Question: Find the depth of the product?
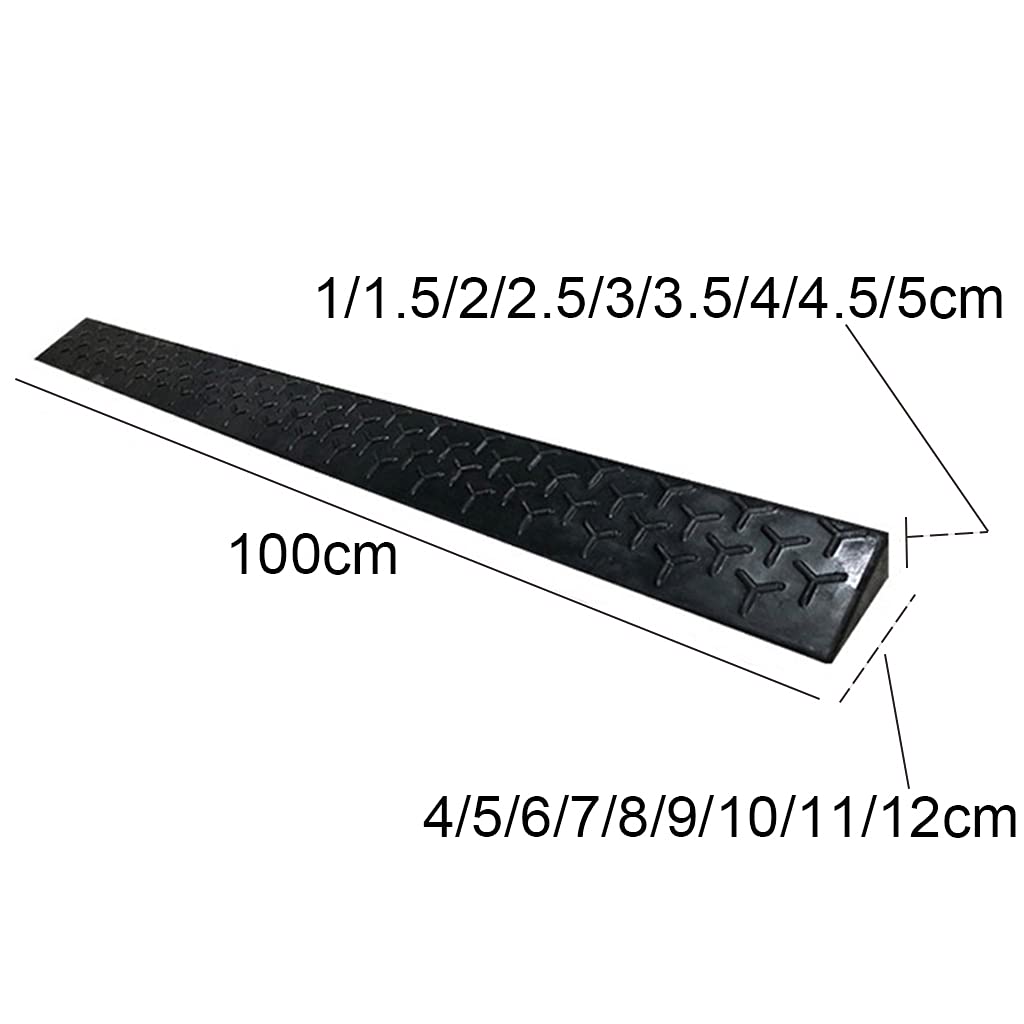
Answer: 100.0 centimetre